Sea Containers

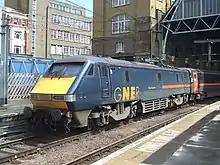
GNER InterCity 225 at London King's Cross in July 2007

The company's container leasing business was conducted mainly through GE SeaCo, a joint venture with GE Capital formed in 1998. GE SeaCo was sold to the HNA Group for approximately $1 billion on 15 December 2011 and now operates as Seaco.